Robert Christgau

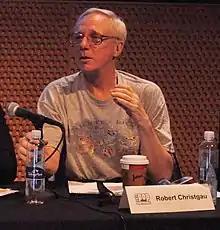
Christgau on the "Music in the '00s" panel at the 2010 Pop Conference in Seattle.

In December 2006, Christgau began writing his "Consumer Guide" columns for "MSN Music", initially appearing every other month, before switching to a monthly schedule in June 2007. On July 1, 2010, he announced in the introduction to his "Consumer Guide" column that the July 2010 installment would be the last on MSN. On November 22, he launched a blog on MSN, called "Expert Witness", which featured reviews only of albums that he had graded B+ or higher, since those albums "are the gut and backbone of my musical pleasure"; the writing of reviews for which are "so rewarding psychologically that I'm happy to do it at blogger's rates". He began corresponding with dedicated readers of the column, named as "The Witnesses" after the column. On September 20, 2013, Christgau announced in the comments section that "Expert Witness" would cease to be published by October 1, 2013, writing, "As I understand it, Microsoft is shutting down the entire MSN freelance arts operation at that time ..."